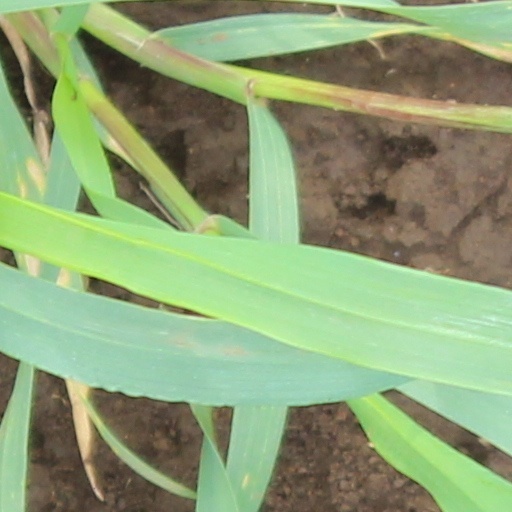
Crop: wheat